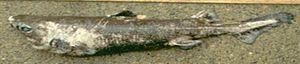
Tristychius est un genre éteint de requins, découvert en Écosse, ayant vécu au Carbonifère et dont l'unique espèce est Tristychius arcuatus qui mesurait 60 centimètres de long.
L'Aiguillat noir est une espèce de requins de la famille des Etmopteridae. Il est commun dans la zone externe du plateau continental et du talus continental à une profondeur allant de 180 à 2 250 m. Les femelles vivent généralement dans des eaux plus profondes que les mâles, et en fonction de la région, les jeunes requins peuvent fréquenter une profondeur différente de celle des adultes. Cette espèce est largement répandue dans l'océan Atlantique, du Groenland à l'Islande et de la Virginie jusqu'au nord de l'Afrique de l'Ouest, le sud-ouest et l'Afrique et au sud de l'Argentine. L'aiguillat noir mesure en moyenne 60 à 75 cm de longueur, ce qui en fait le plus grand membre de sa famille. Il a un corps massif brun sombre, qui est plus foncé en bas qu'en haut et porte des organes bioluminescents. Ses deux nageoires dorsales sont précédées par de grosses épines, et la nageoire anale est absente.